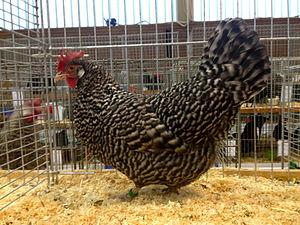
La Gesellschaft zur Erhaltung alter und gefährdeter Haustierrassen est une association nationale allemande dont le but est la préservation de races domestiques anciennes en danger d'extinction.
La Courtes-pattes est une race de poule domestique.